Leif Rode

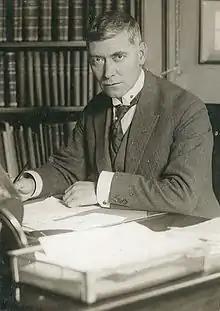
Rode in the 1930s

Leif Sundt Rode (27 January 1885 – 2 November 1967) was a Norwegian competitive rower, jurist, sports official, poet and playwright.